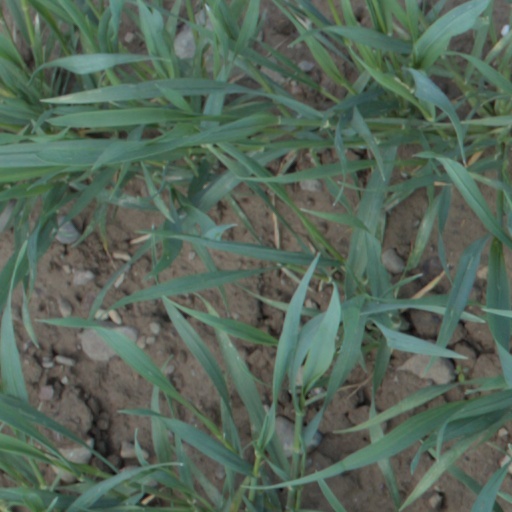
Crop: wheat